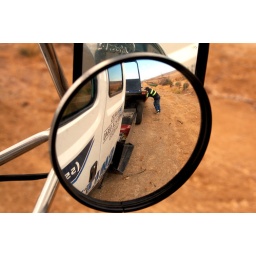
Tow truck driver hooking up my car after the transmission went out in the middle of nowhere.